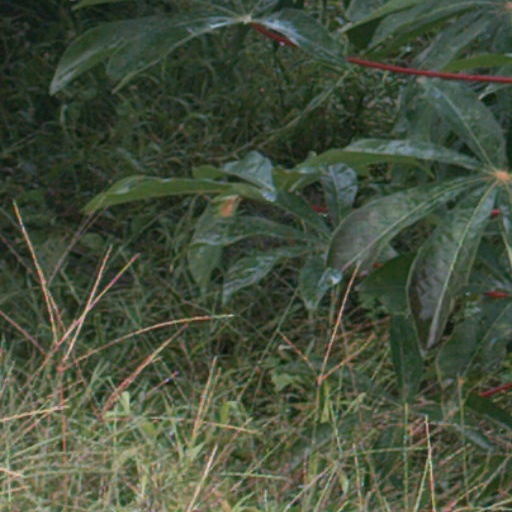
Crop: cassava